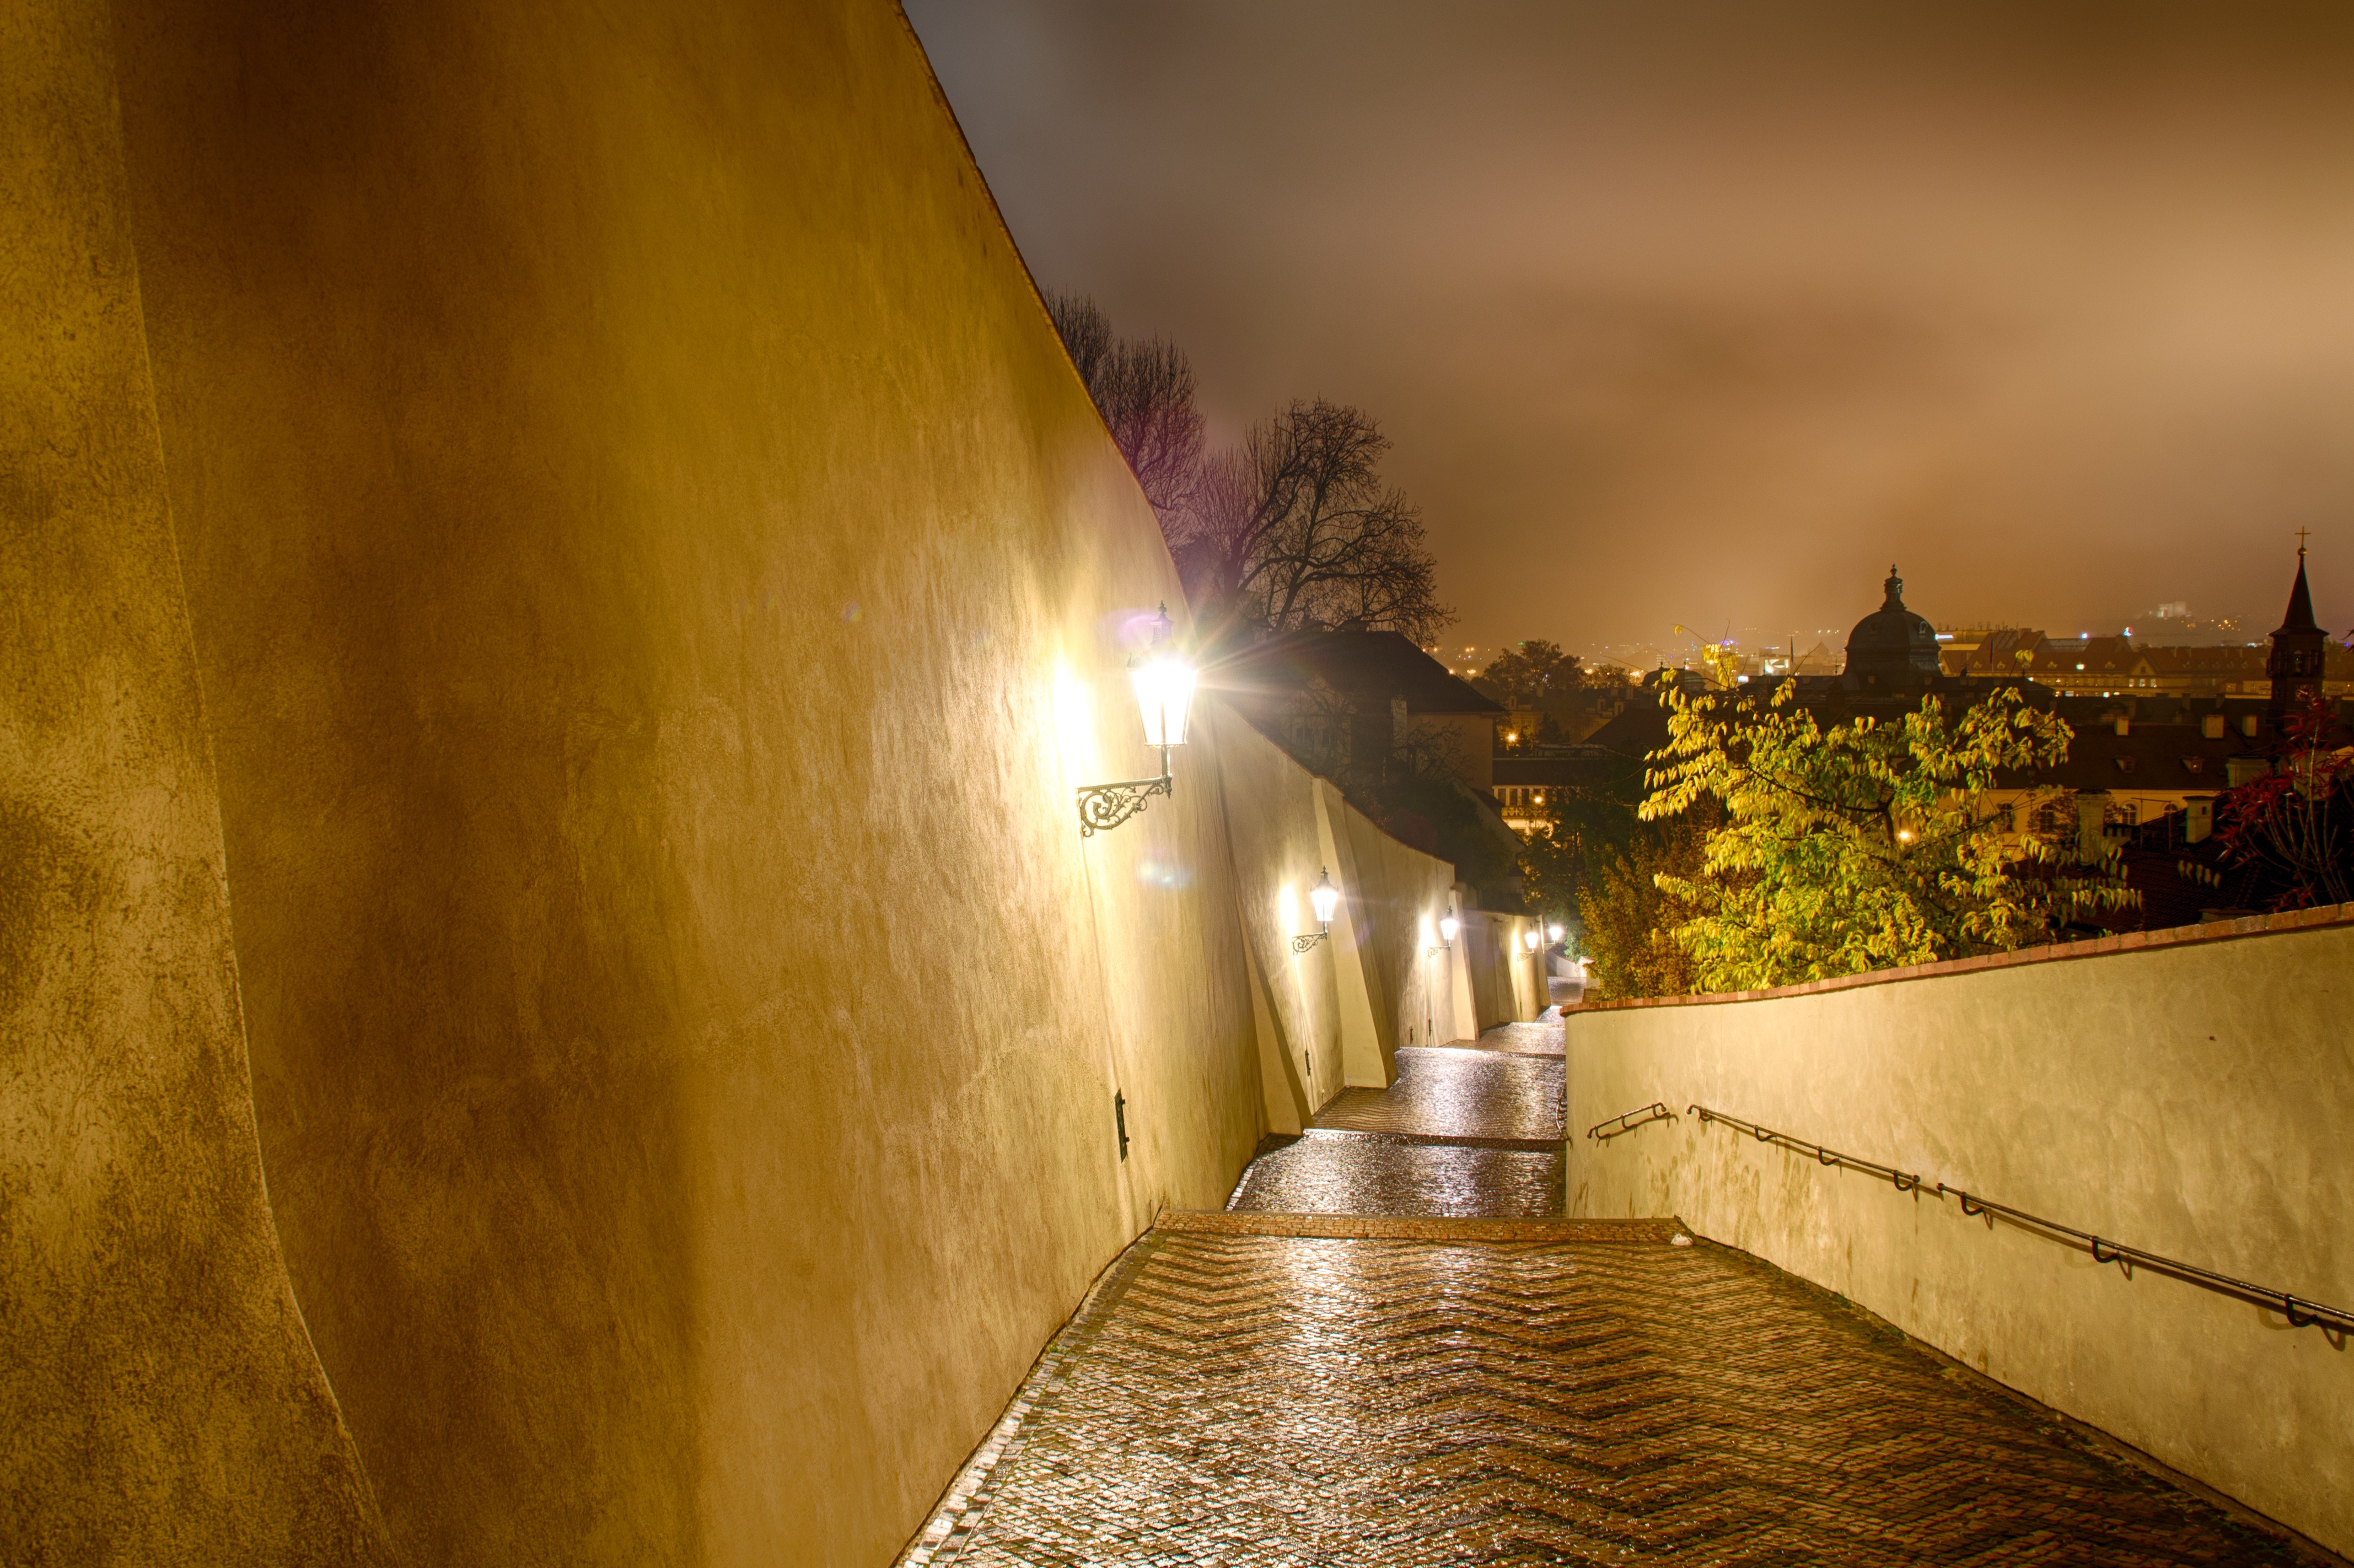
light, night, sunlight, morning, evening, reflection, color, darkness, yellow, lighting, temple, infrastructure, shape, urban area